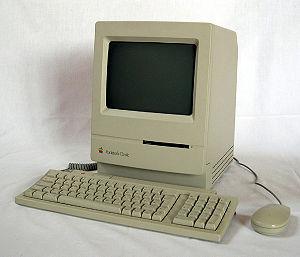
On dit numérique une information qui se présente sous forme de nombres associés à une indication de la grandeur physique à laquelle ils s'appliquent, permettant les calculs, les statistiques, la vérification des modèles mathématiques. Numérique s'oppose en ce sens à « analogique » et « algébrique ».